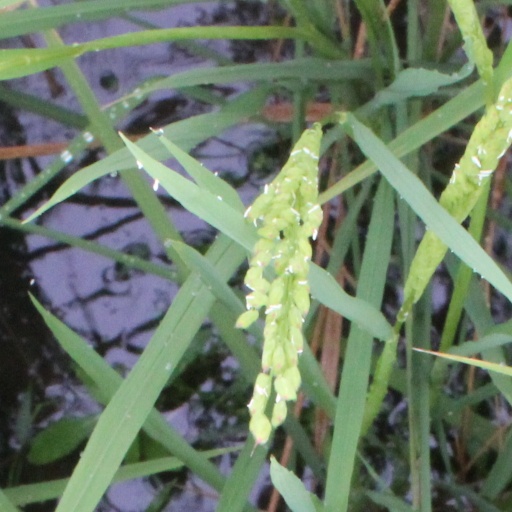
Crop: rice